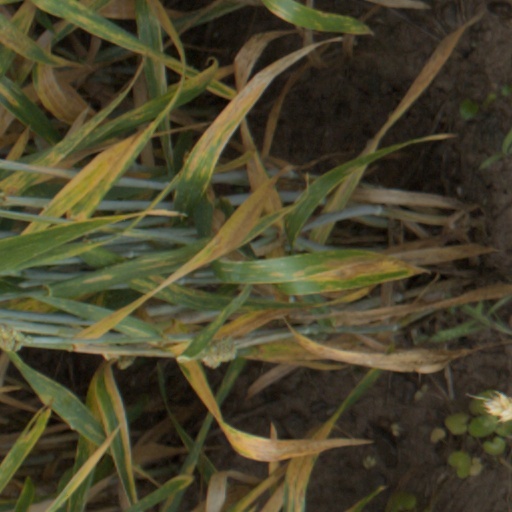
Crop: wheat